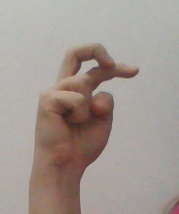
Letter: zay